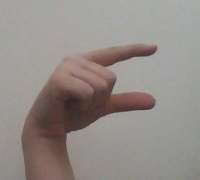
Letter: dal